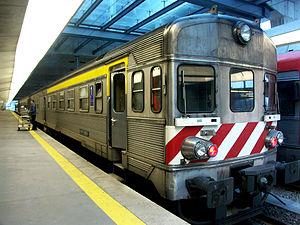
Les séries 0600 et 0650 sont une série d'autorails portugais bicaisse en acier inoxydable au service des CP, connues comme UDD, entre 1989 et 2009 ces rames possédaient d'un remorque intermédiaire, à dire rames tricaisse, connues comme UTD.